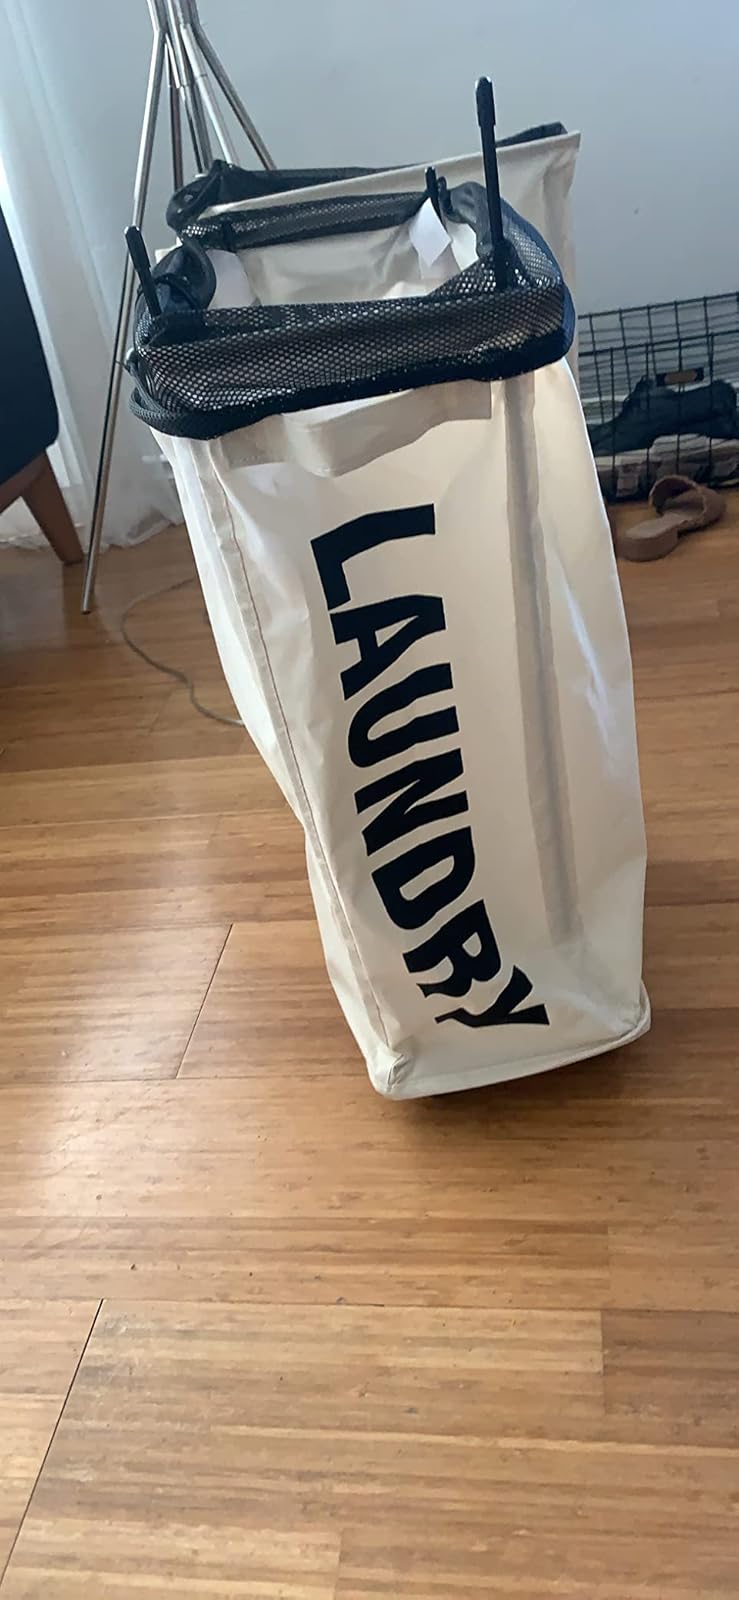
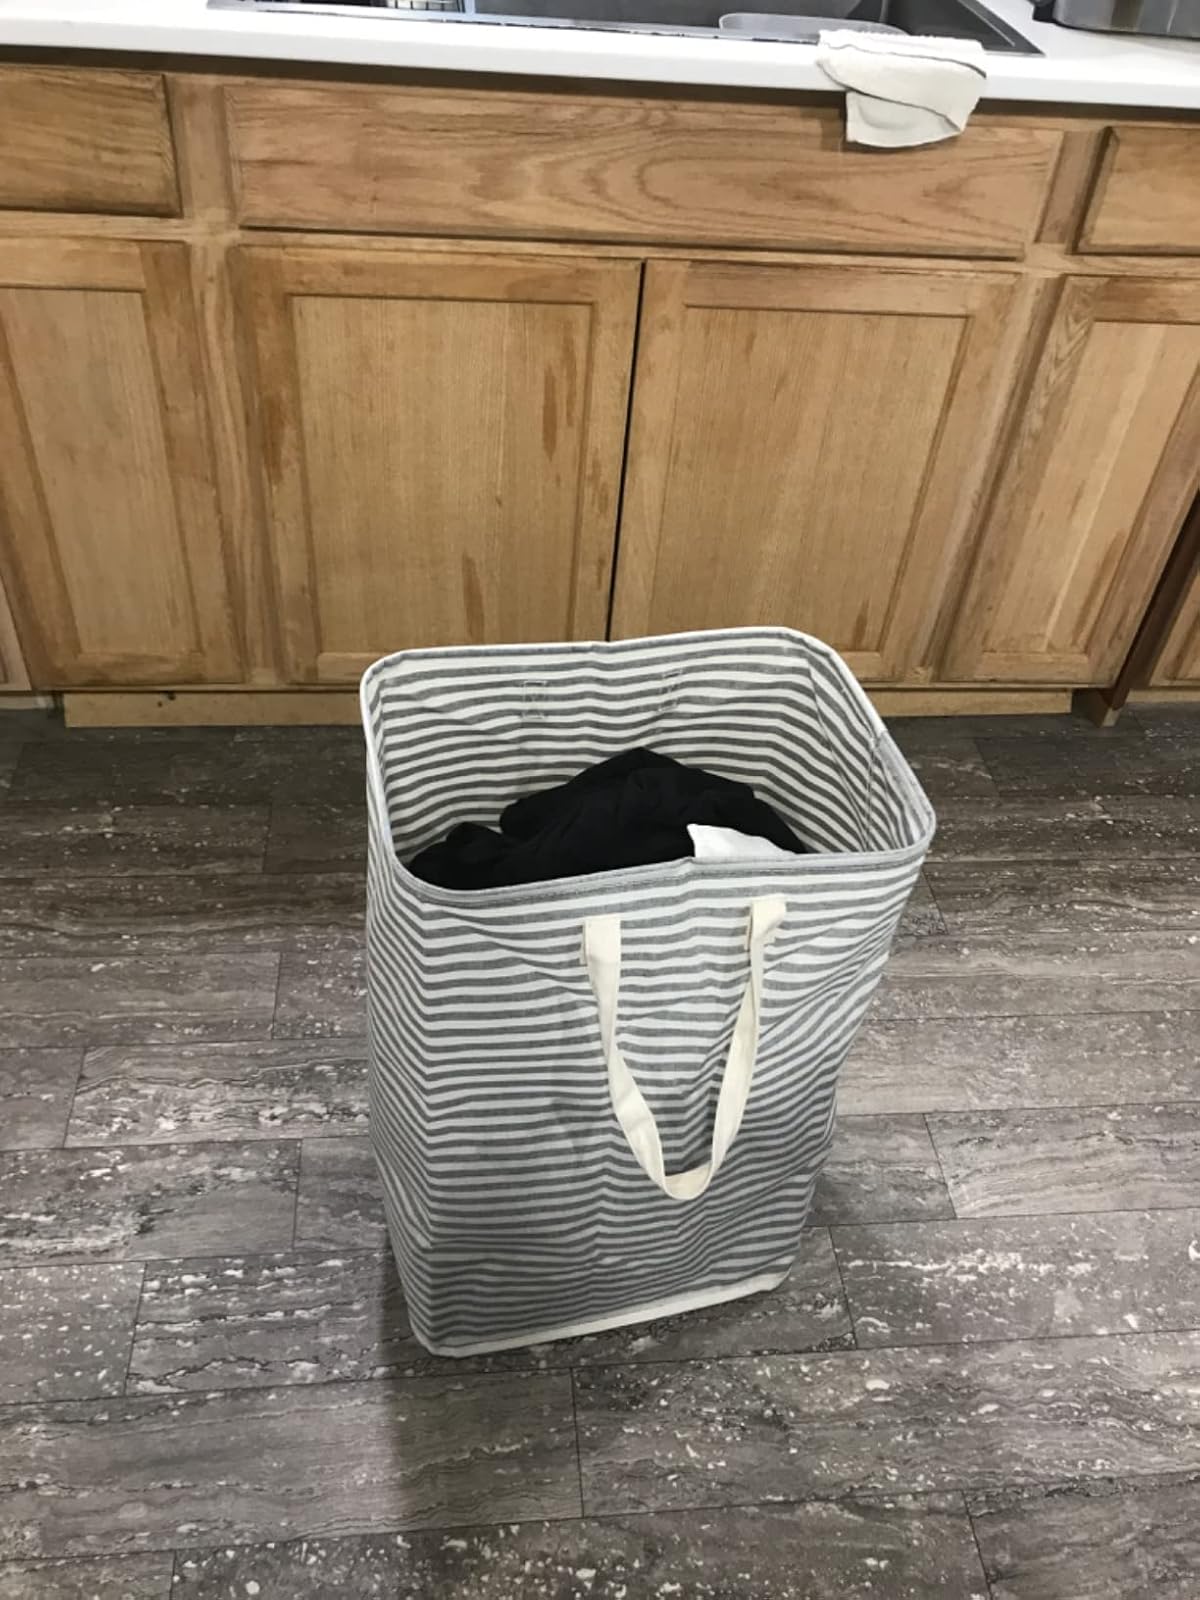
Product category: items_hamper
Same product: no